Straits of Mackinac

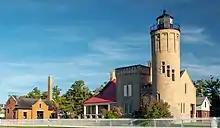
Old Mackinac Point Lighthouse

Two ferry companies operate out of Mackinaw City and St. Ignace, connecting tourists and commuters to Mackinac Island: Shepler's Ferry and the Arnold Transit Company.